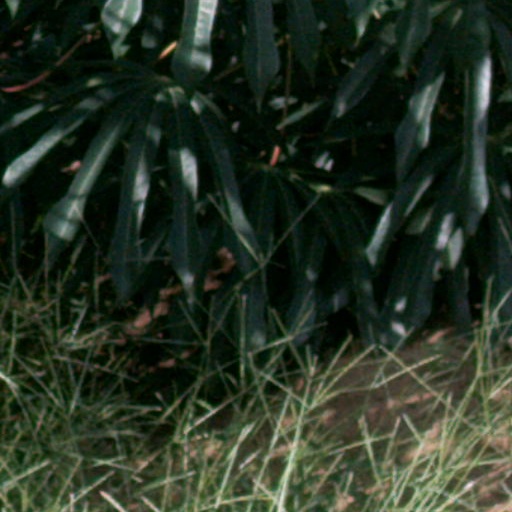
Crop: cassava